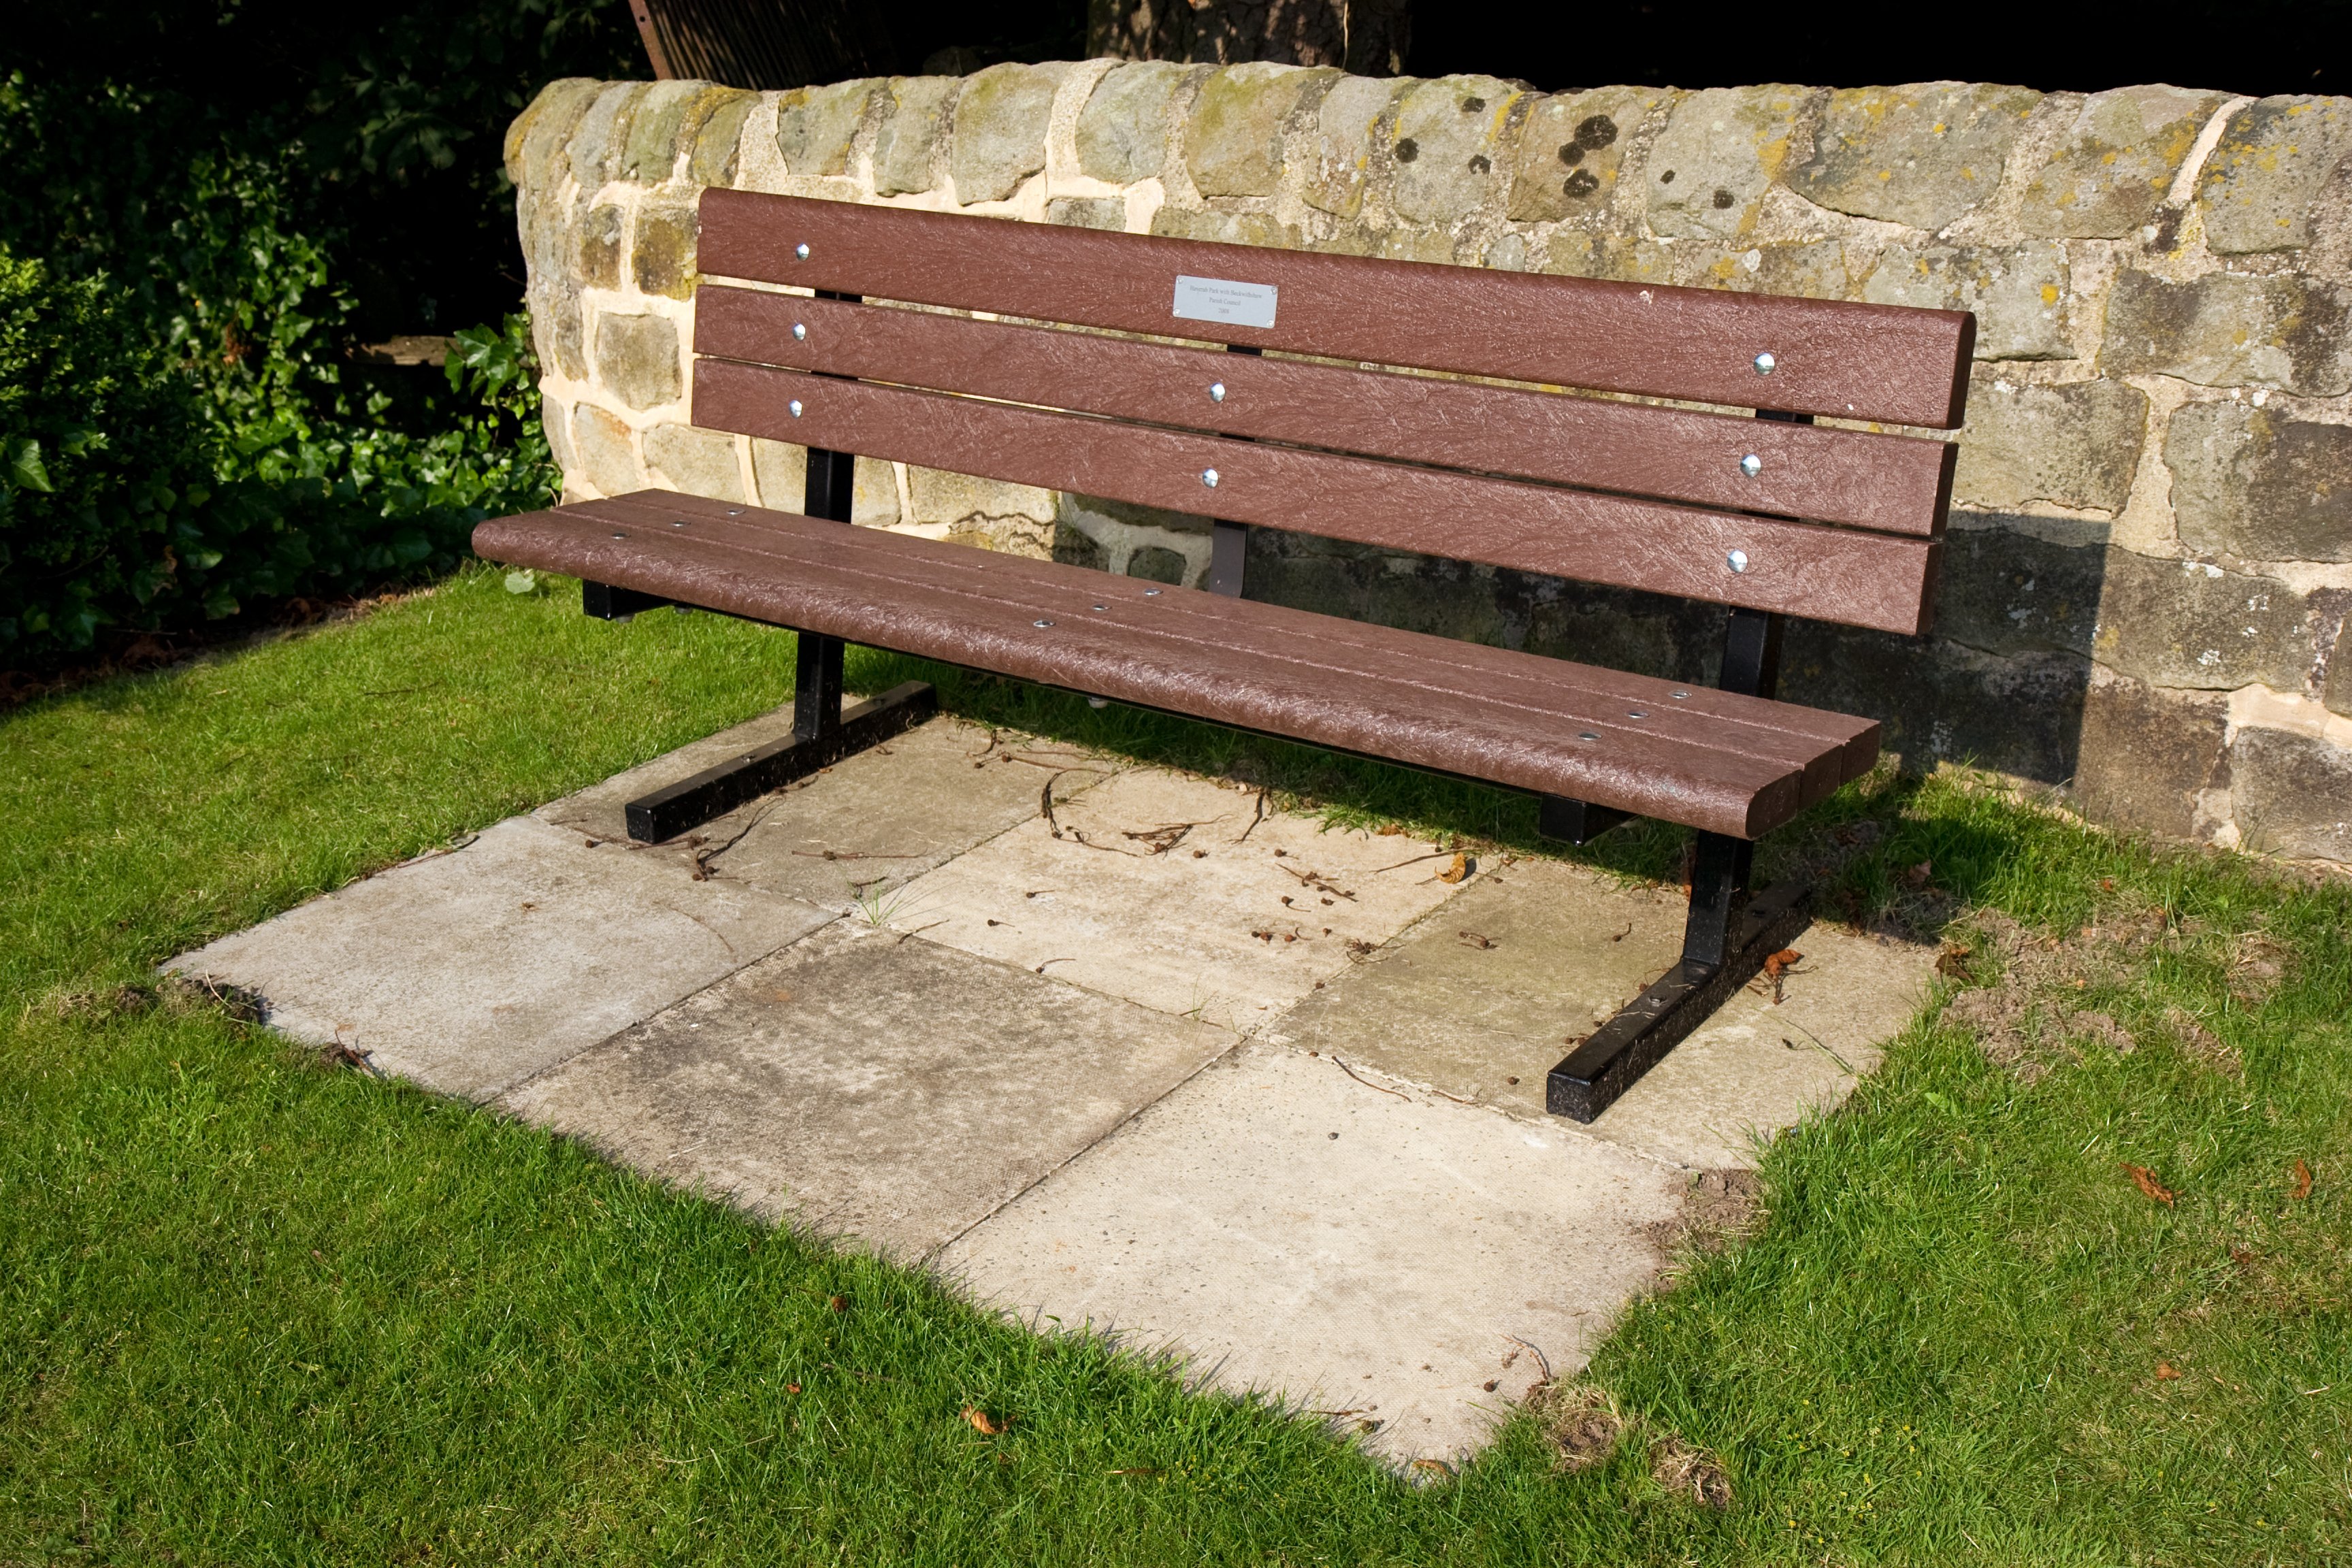
wood, bench, lawn, wall, sitting, furniture, garden, wooden, man made object